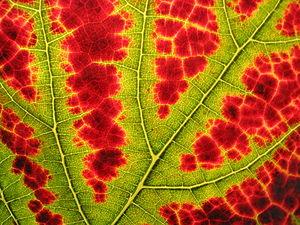
Durant les mois d'automne, des arbres feuillus et des fougères connaissent un changement de couleur des feuilles et des frondes avant qu'elles ne tombent. Ce changement de couleurs, qui existe chez beaucoup d'arbres des régions tempérées, est souvent appelé couleurs automnales. Il est associé au dernier stade du développement de la feuille, la sénescence qui se caractérise par de véritables bouleversements biochimiques.